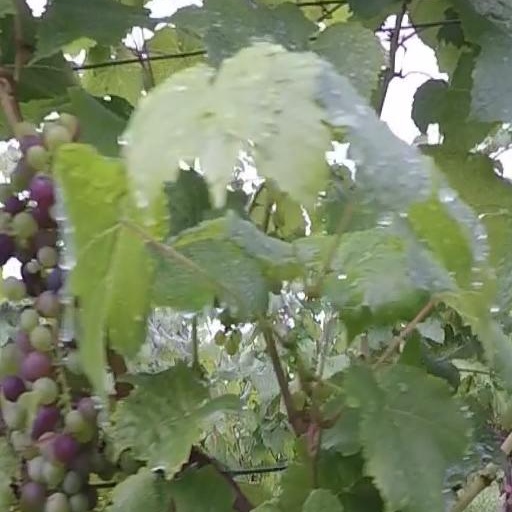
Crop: grape